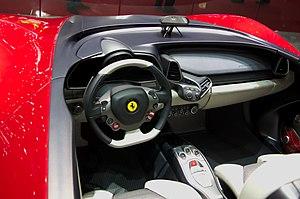
La Ferrari Pininfarina Sergio Concept est un concept car italien de voiture de sport supercar roadster GT, du constructeur automobile italien Ferrari, et du designer Pininfarina. Présentée au salon international de l'automobile de Genève 2013, puis produite en 6 exemplaires supplémentaires en 2014, elle rend hommage à la disparition en 2012 de Sergio Pininfarina, et aux 60 ans de collaboration historique au sommet de Ferrari et Pininfarina.